Chanter

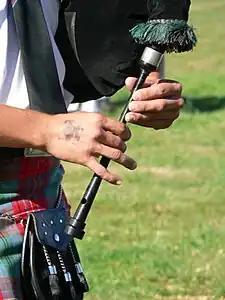
The chanter of the Great Highland bagpipe.

The chanter is the part of the bagpipe upon which the player creates the melody. It consists of a number of finger-holes, and in its simpler forms looks similar to a recorder. On more elaborate bagpipes, such as the Northumbrian bagpipes or the Uilleann pipes, it also may have a number of keys, to increase the instrument's range and/or the number of keys (in the modal sense) it can play in. Like the rest of the bagpipe, they are often decorated with a variety of substances, including metal (silver/nickel/gold/brass), bone, ivory, or plastic mountings.